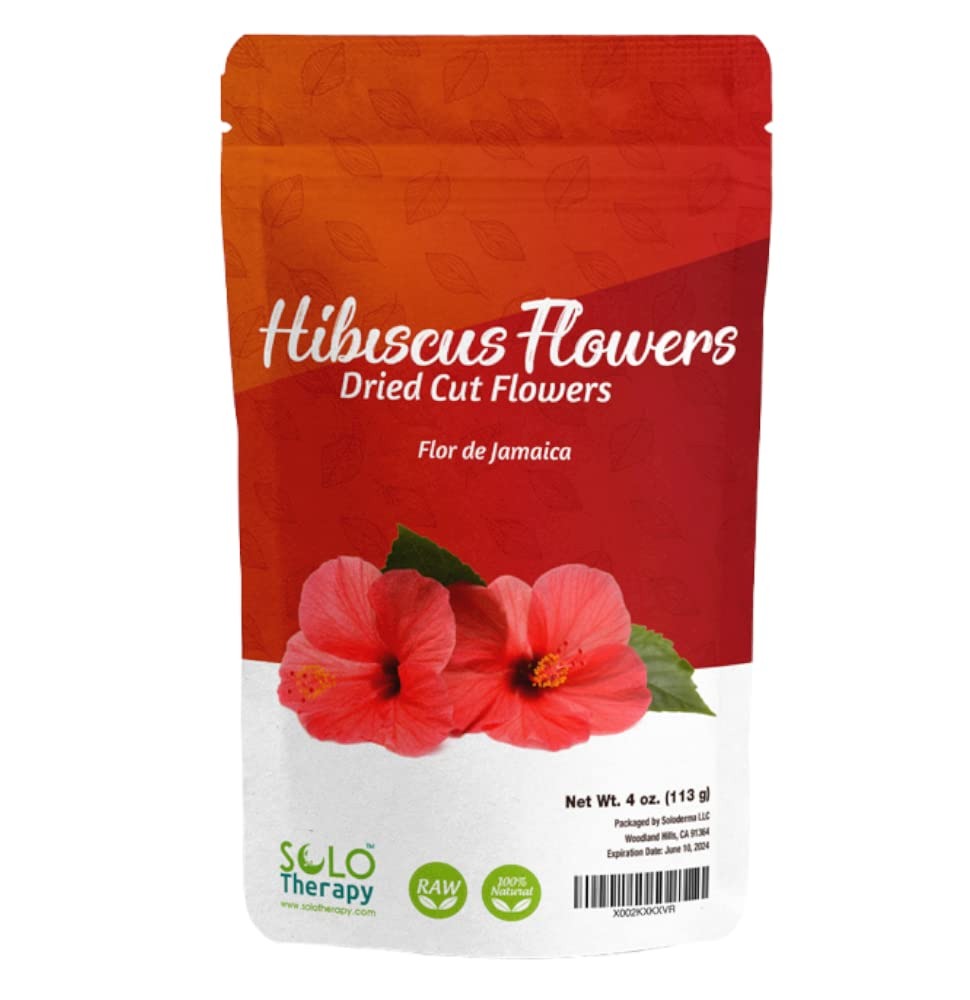
Item Name: Hibiscus Dried Cut Flowers , 4 oz , Te De Jamaica , Flor De Jamaica , Hibiscus Tea , Resealable Bag , Product From Egypt , Packaged in the USA (4 oz.)
Product Description: Dried Hibiscus Flowers have many uses that include commercial, culinary and medicinal. Commercially, these dried herbs are used in the manufacture of paper. The herbs are also quite edible; fresh, cut Hibiscus Flowers are eaten in salads, while the dried pedals are frequently brewed in tea. In fact, in Mexico, Hibiscus Flower Tea served sweetened and served over ice is a popular and refreshing beverage, which is known in that country as agua de Jamaica, or "Jamaica water." The tart flavor is reminiscent of mild cranberry juice; in Jamaica itself, Hibiscus Flowers are used to make jam. In India (where whole Hibiscus Flowers are offered to the Hindu deities Kali and Gonesha), a dried powder make from such organic herbs is made into a paste and applied to the scalp. The tea made from the wild crafted herbs is also drunk unsweetened. Although there are no known adverse effects from the use of Hibiscus Flowers, be aware that any reported therapeutic effects have not been scientifically proven.
Value: 4.0
Unit: Ounce

Price: 14.5